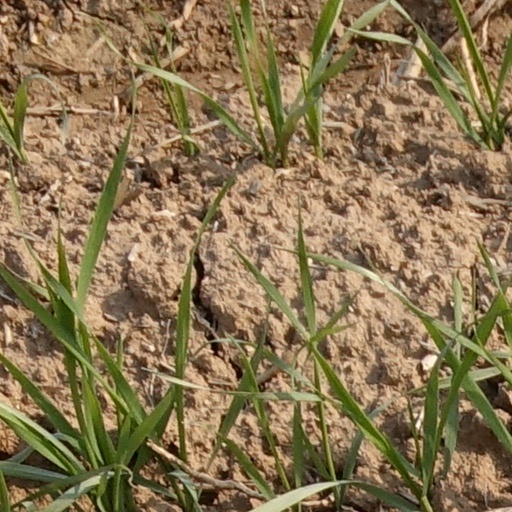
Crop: wheat